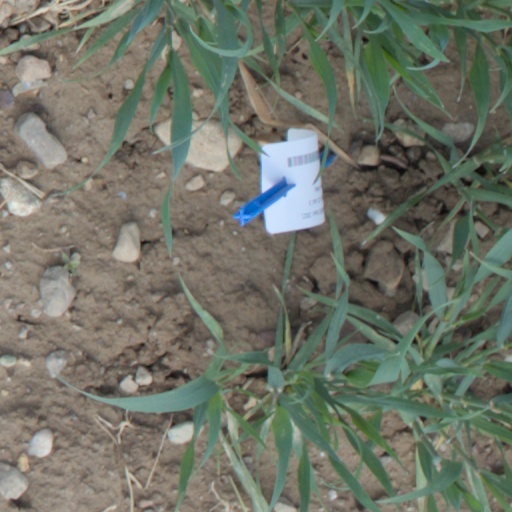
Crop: wheat